Veiled Prophet Parade and Ball

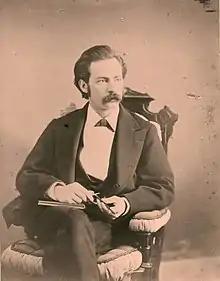
Artist Carl Gutherz was early in charge of float and costume design.

The rules required "full evening dress" for attendees, which for women meant that "low neck and short sleeves" would not be "insisted upon, but the wearing of hats or bonnets will not be countenanced... it is expected that ladies will appear in an elaborate coiffure." The "orders" that year were that women in hats or bonnets "will be required to go into the gallery [and] . . . will not be permitted to dance."